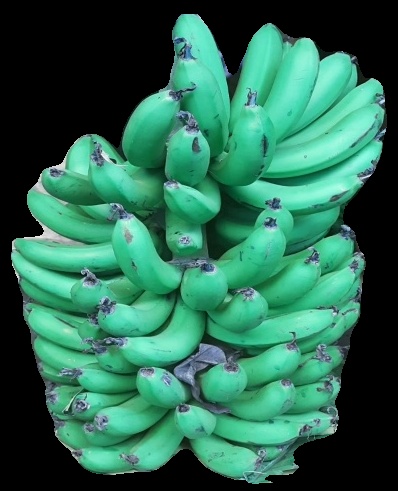
Variety: pachbale
Grade: grade1